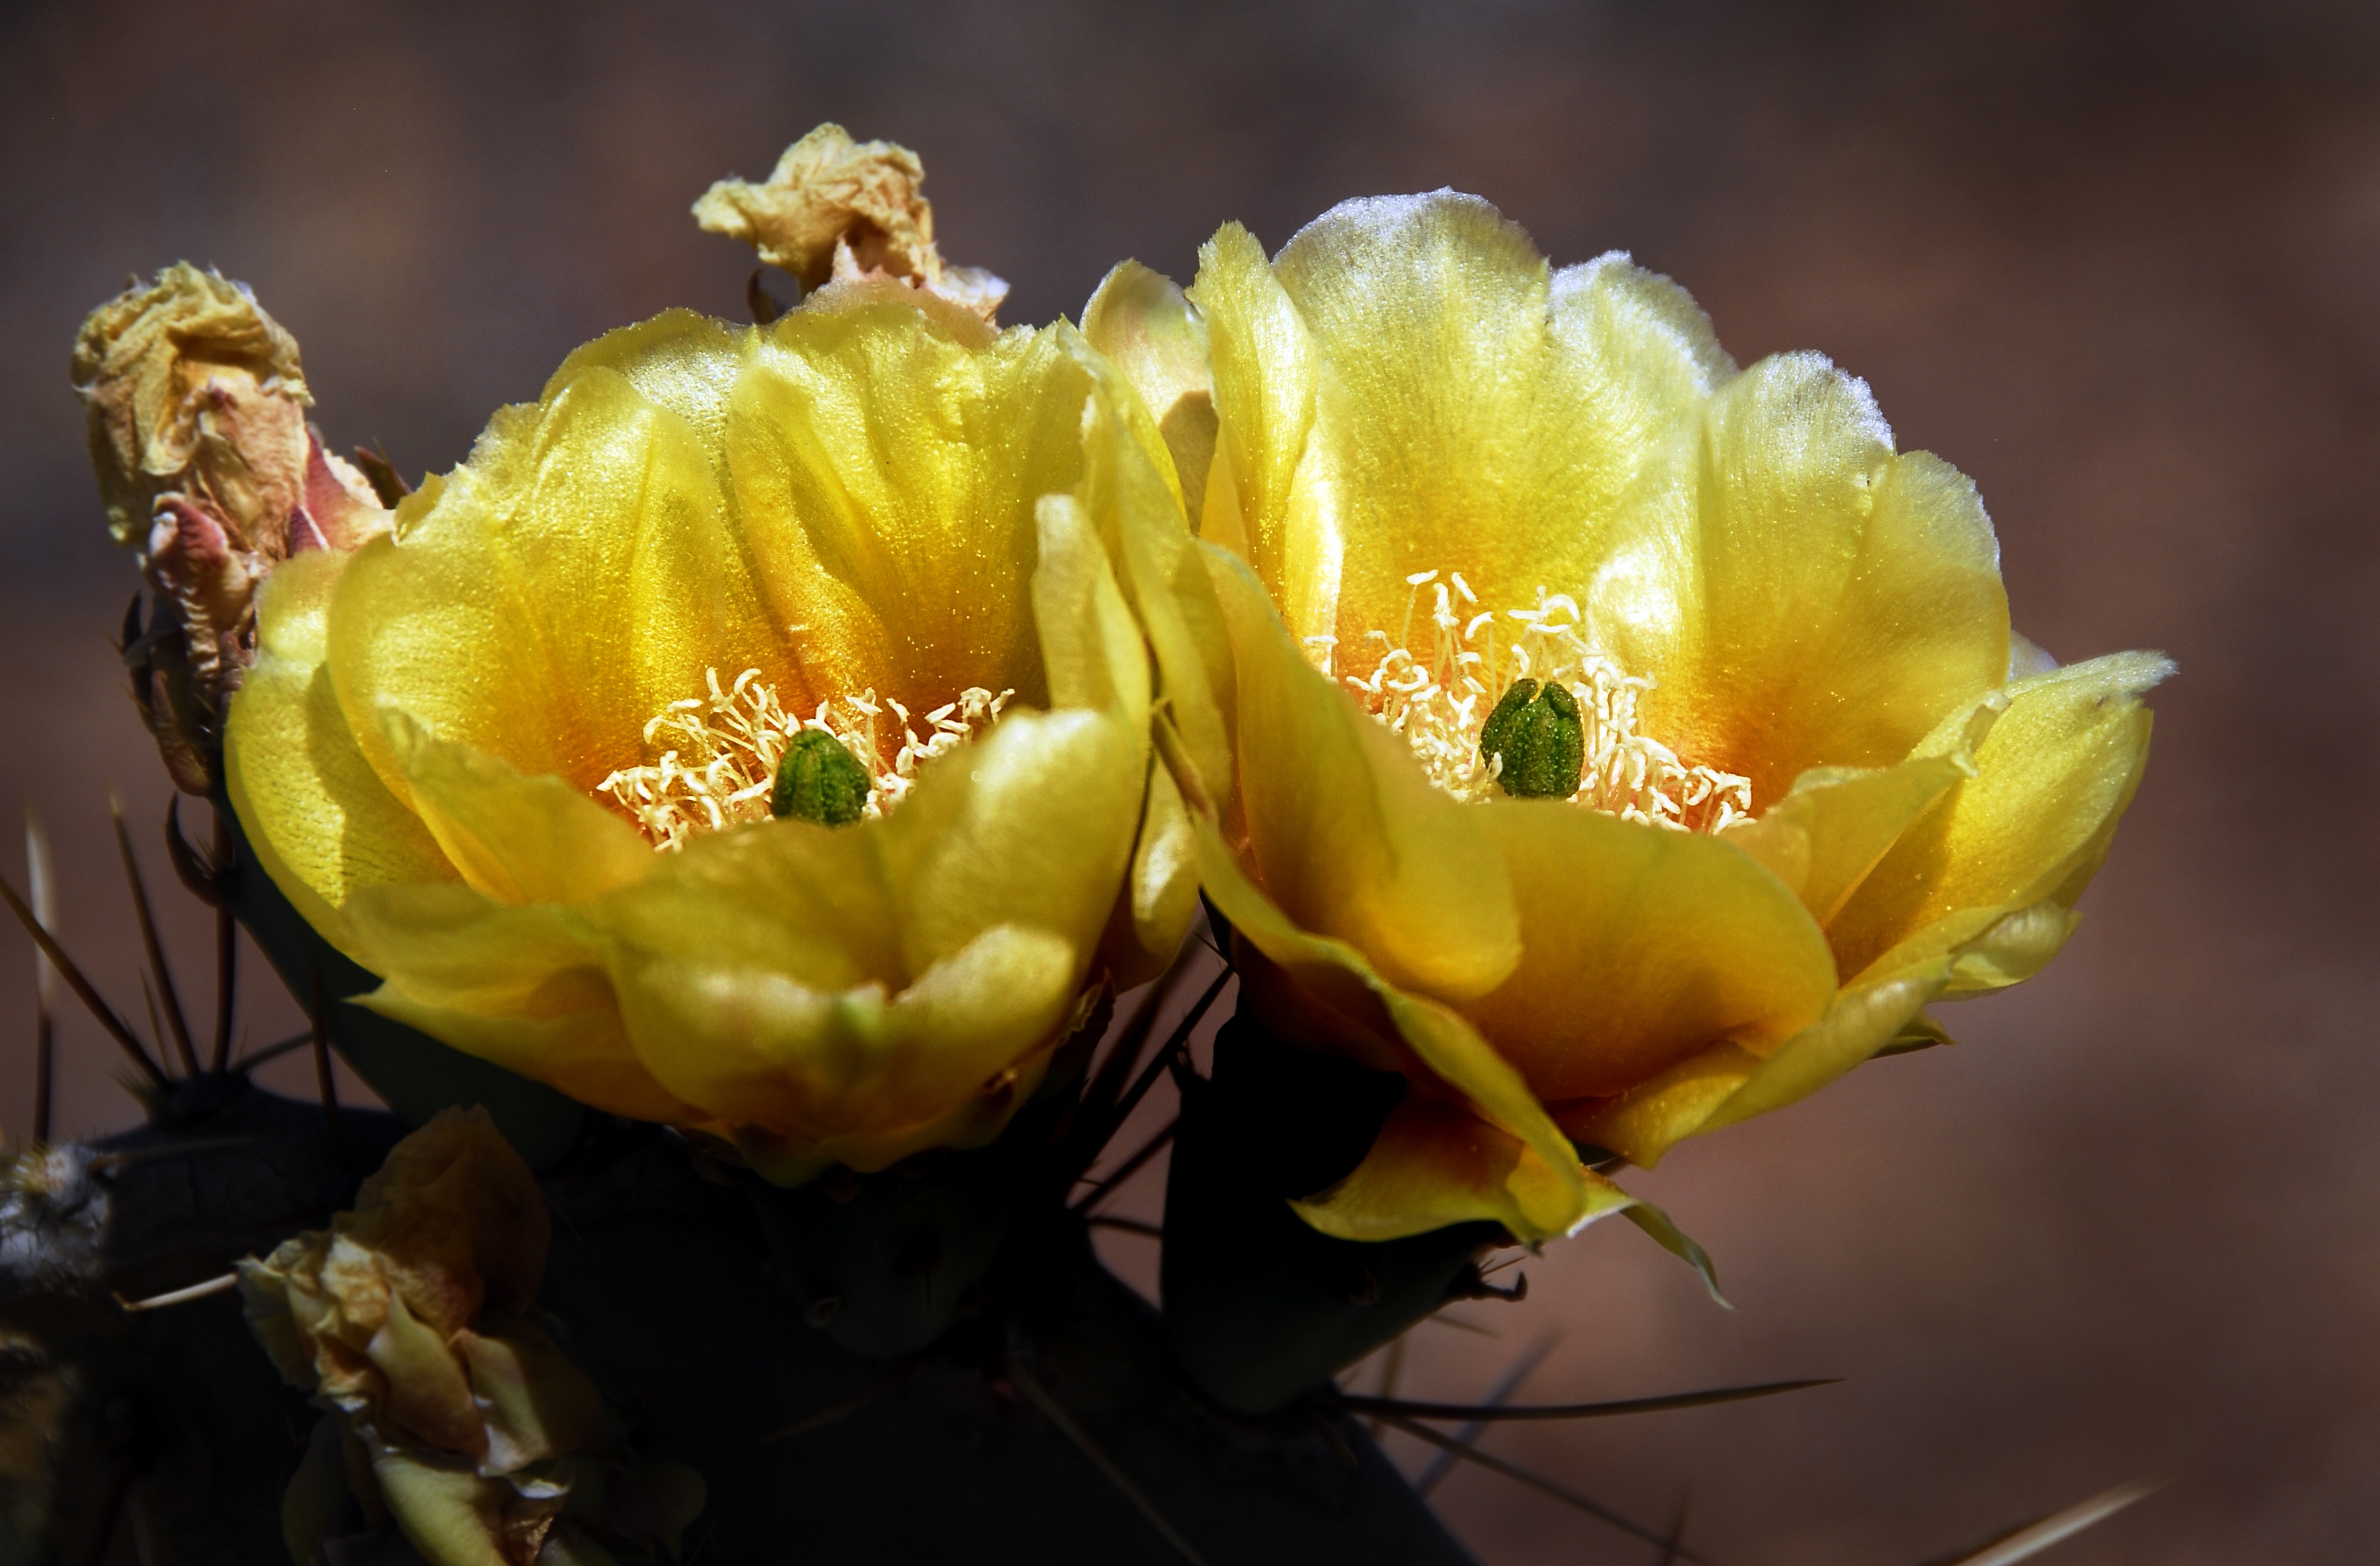
nature, cactus, plant, desert, flower, petal, bloom, foliage, spring, yellow, flora, wildflower, flowers, arizona, bud, yellow flowers, caryophyllales, flowering plant, prickly pear, plant stem, thorns spines and prickles, barbary fig, eastern prickly pear, desert flora